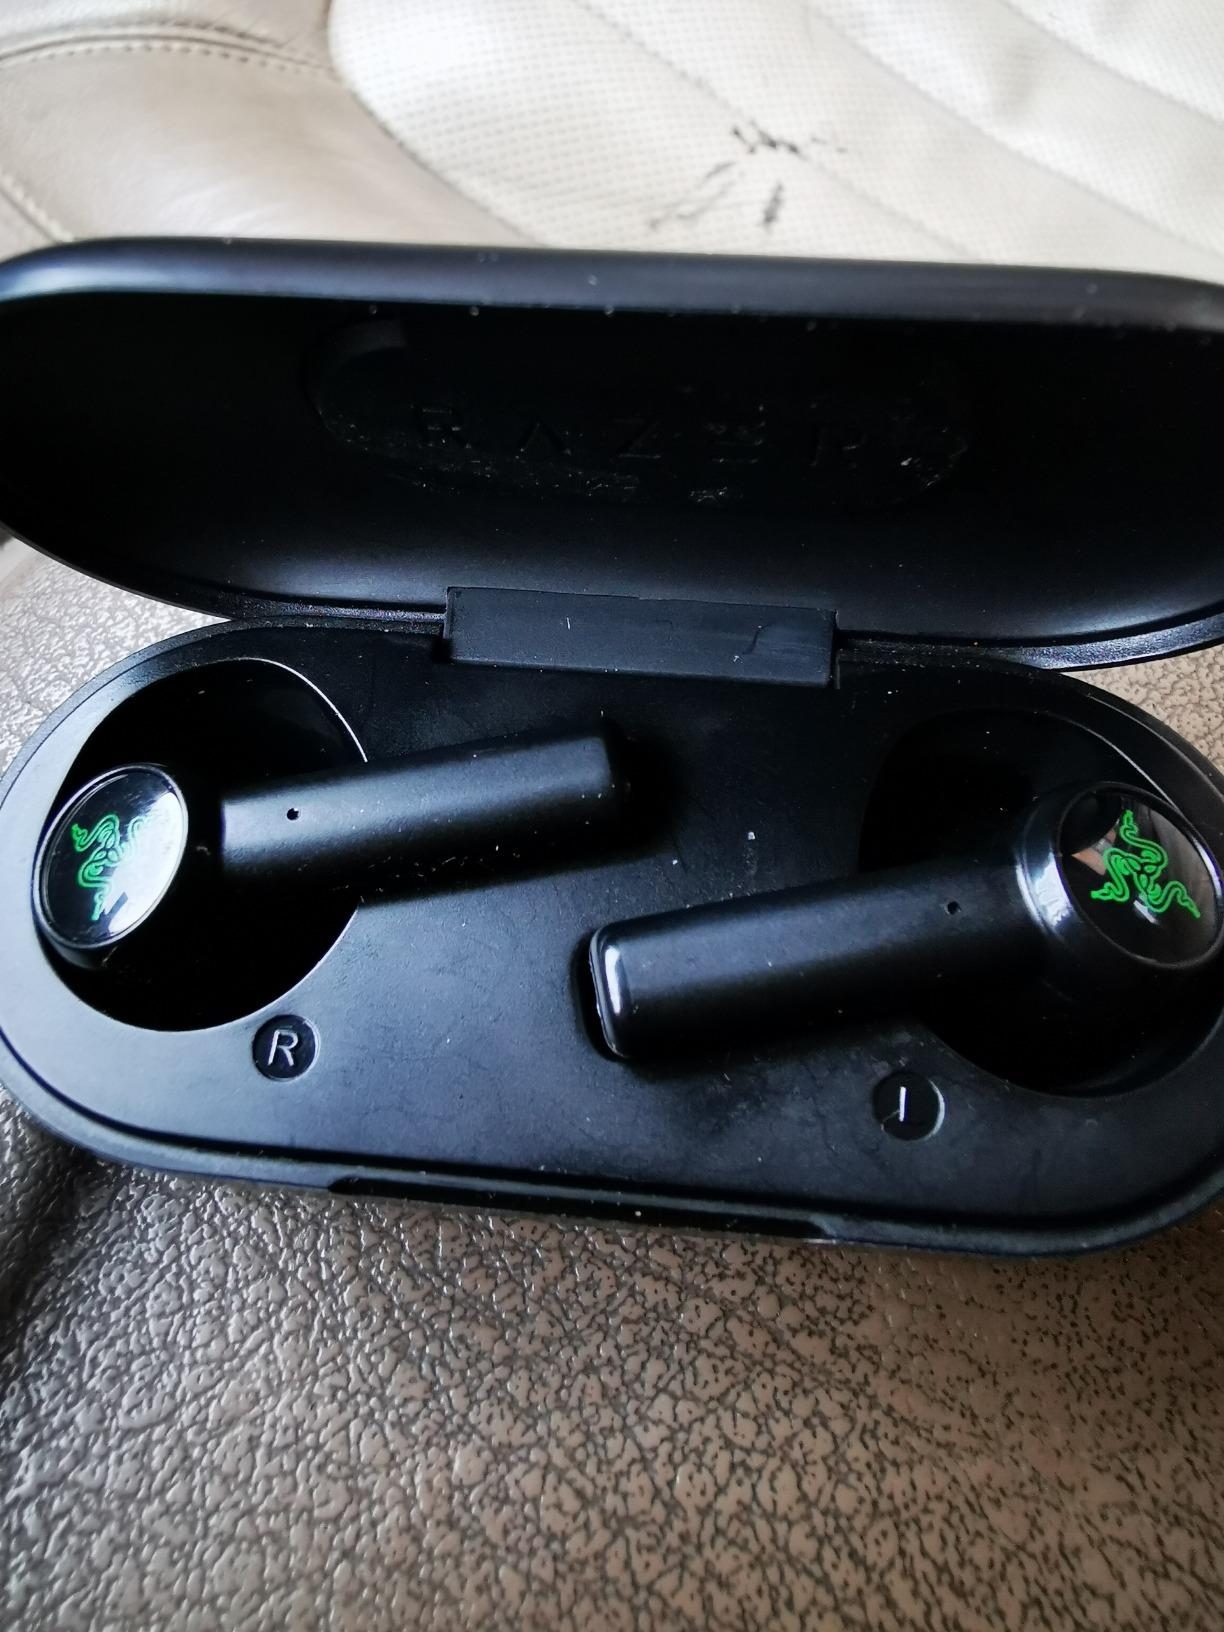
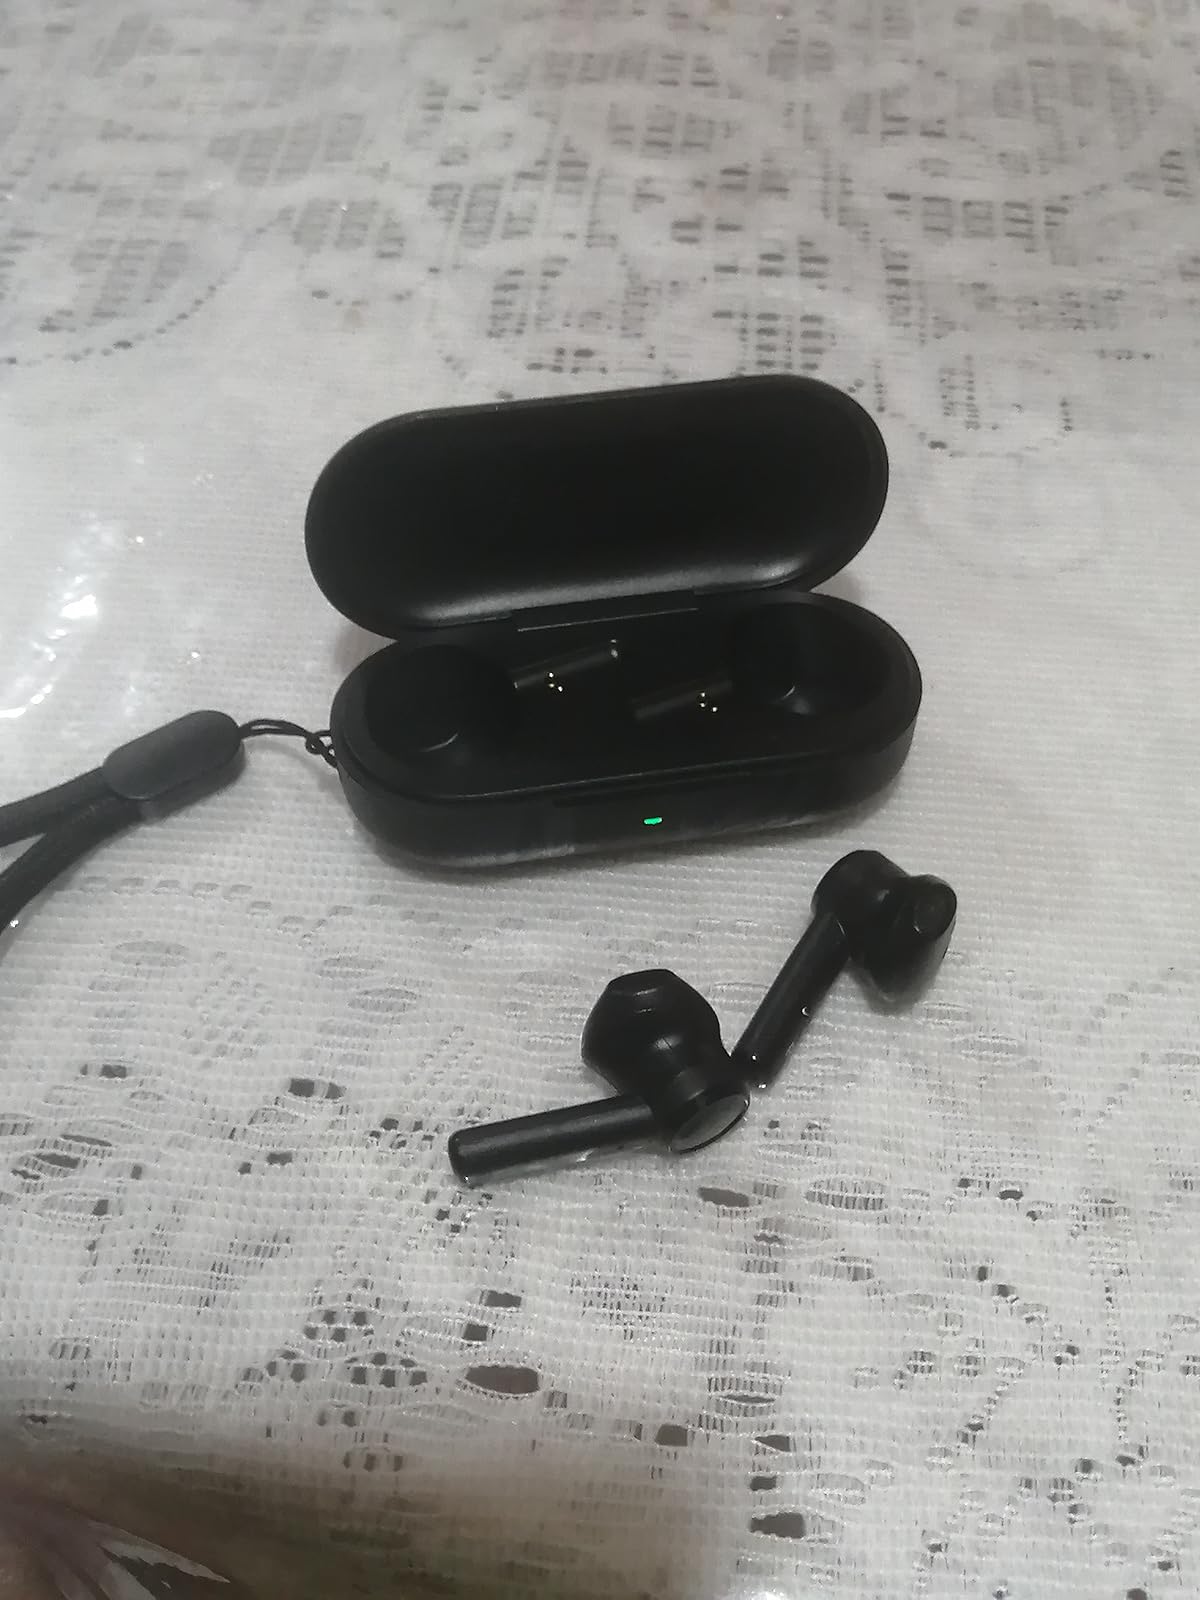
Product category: earbuds
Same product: yes